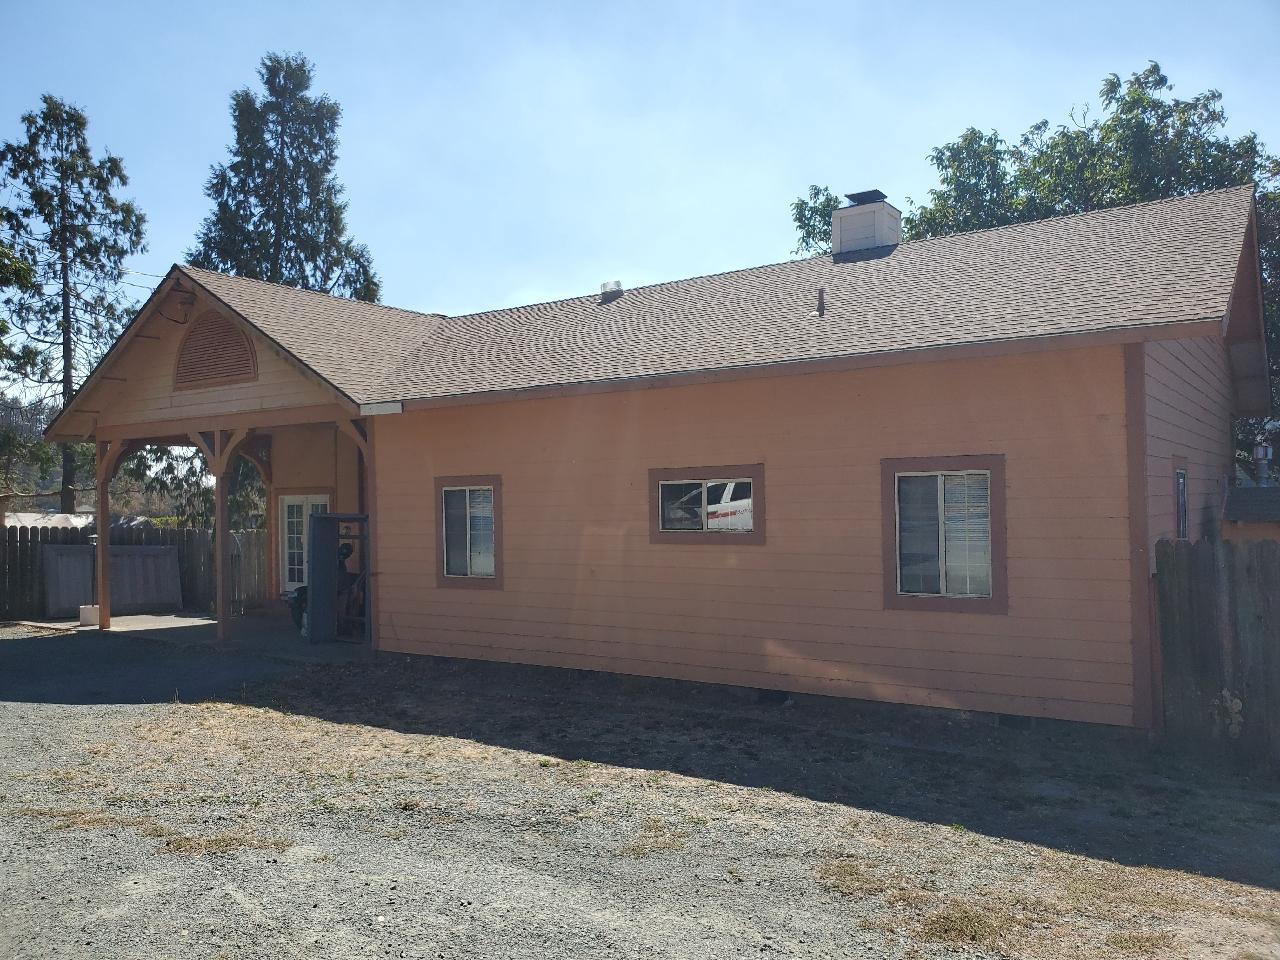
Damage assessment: no_damage